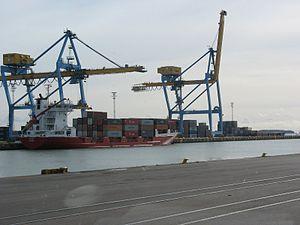
Le port de Hamina est une des composantes du port de Hamina-Kotka situé à Hamina en Finlande.